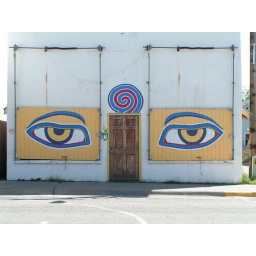
abandoned building across from public bus depot in St. Ignatius, MT